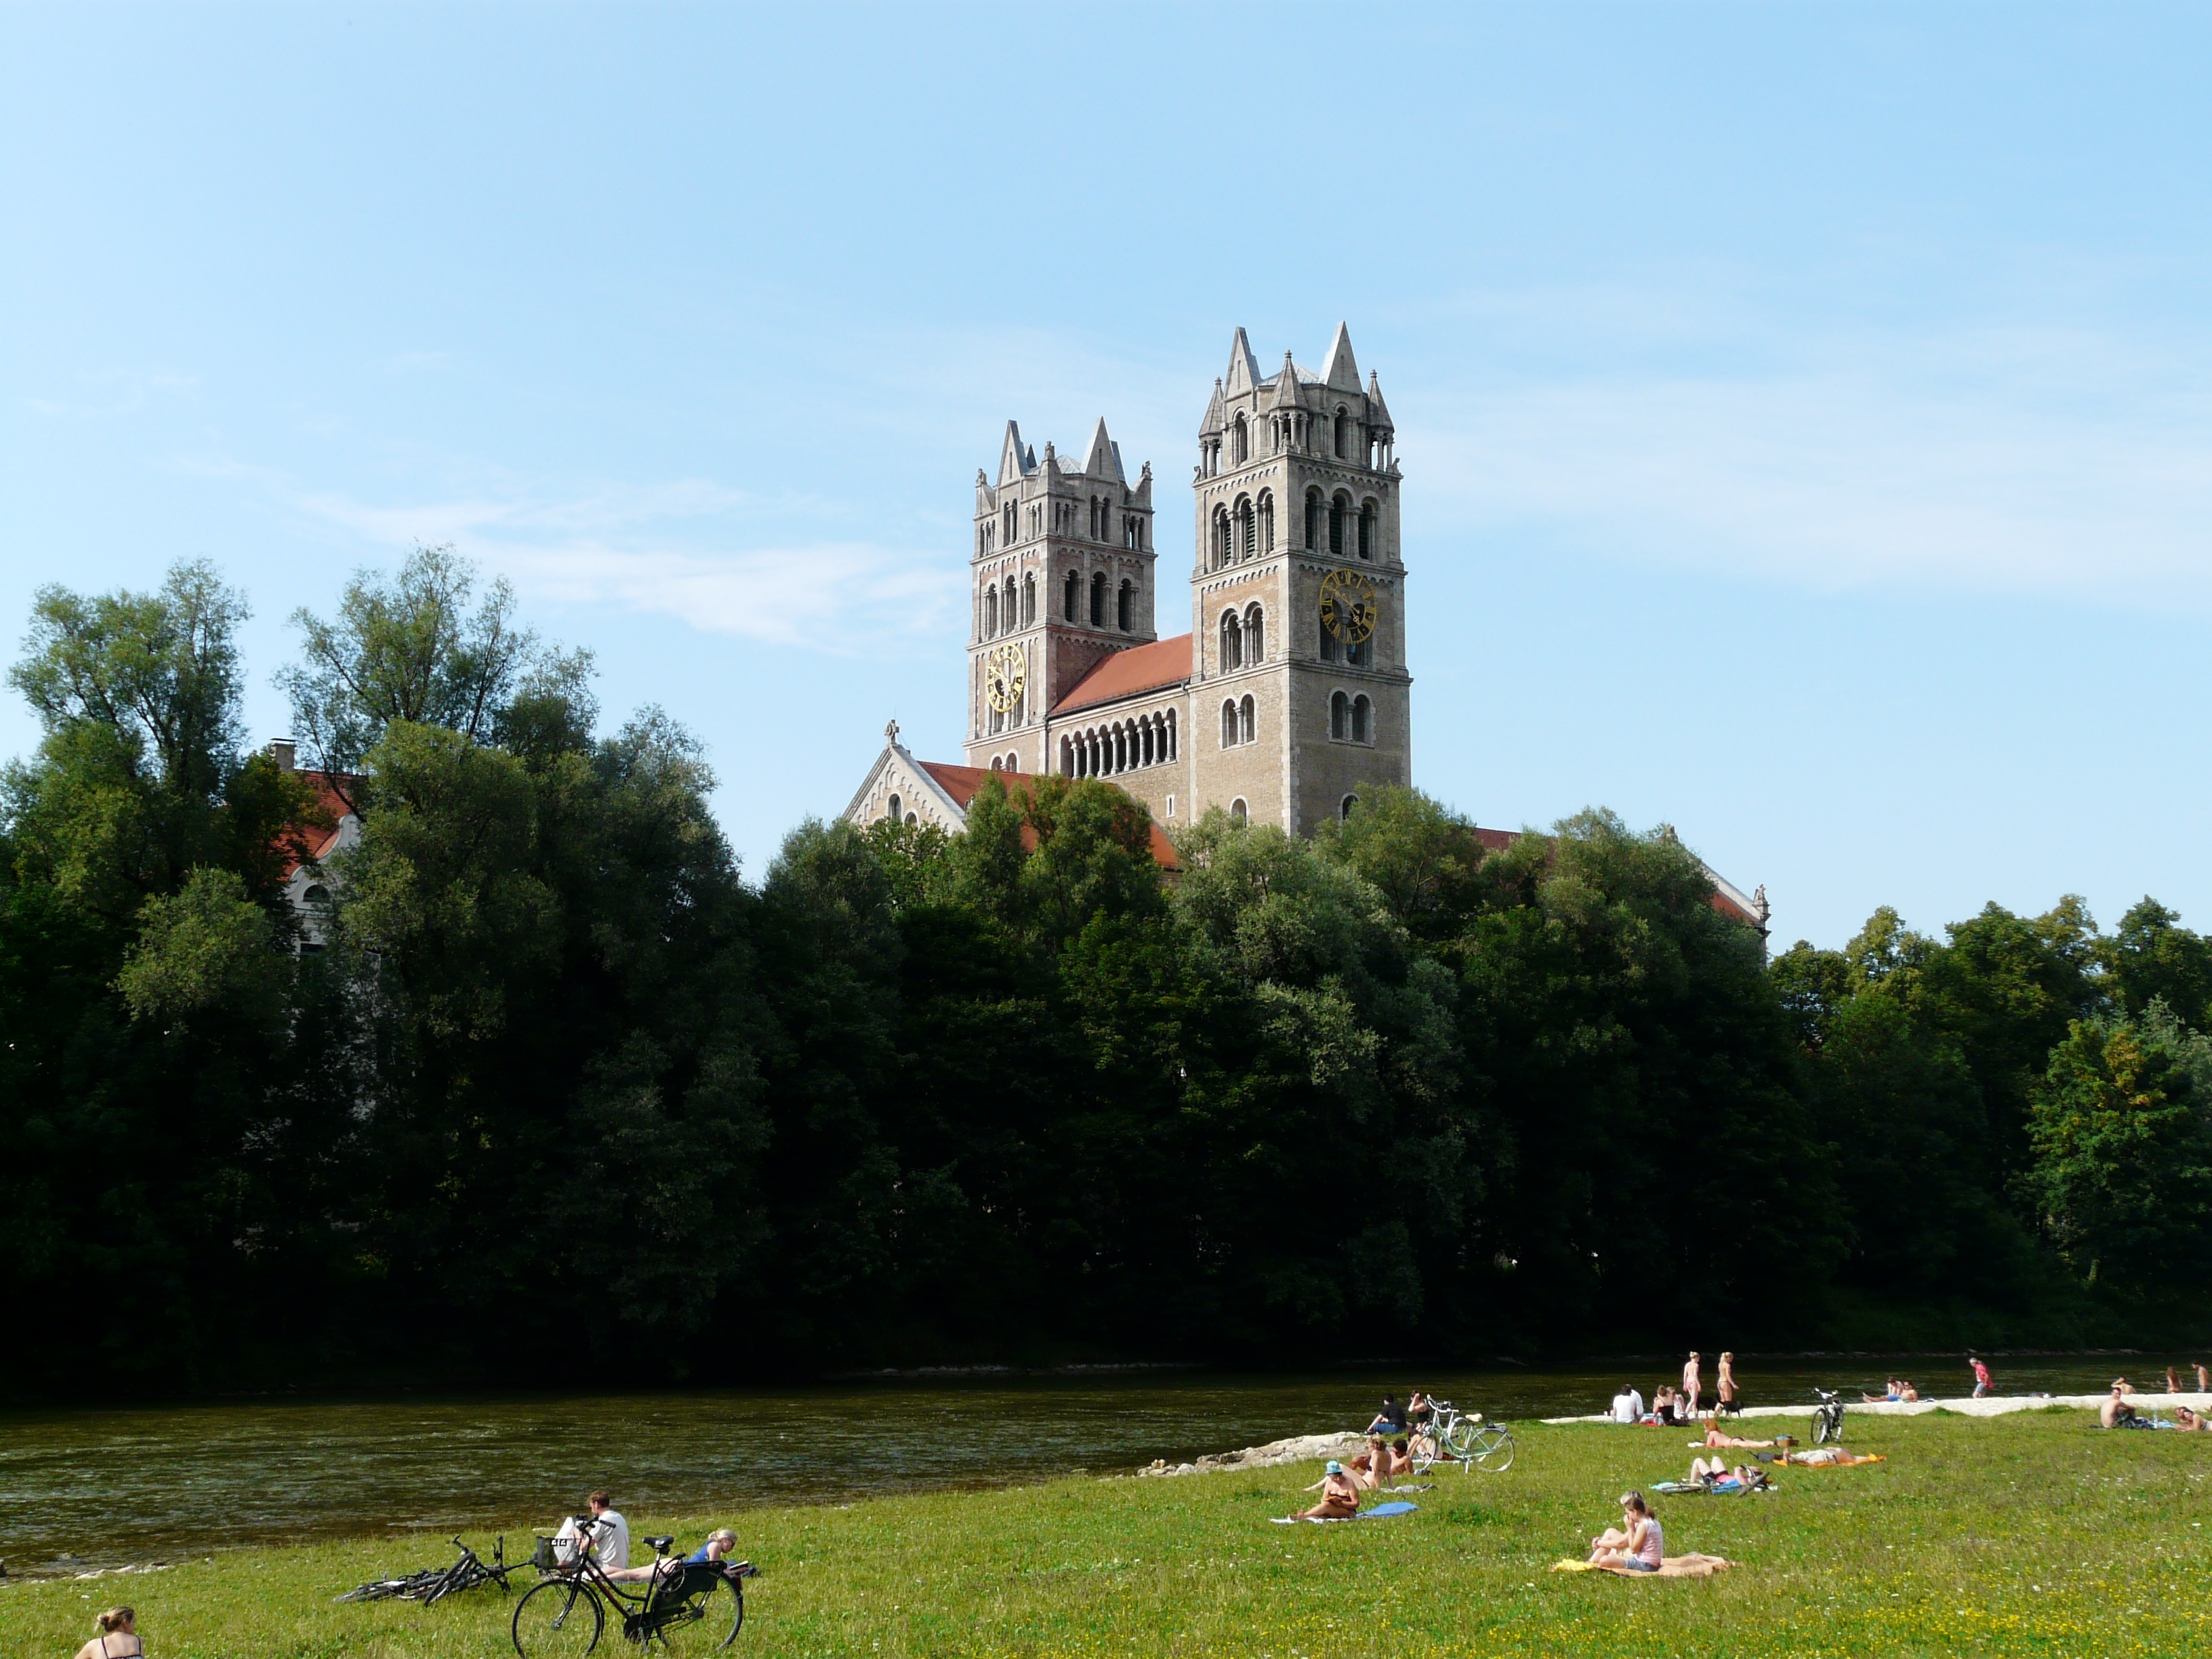
lawn, chateau, river, tower, park, church, tourism, towers, munich, isar, parish church, church steeples, neo romanesque, bathing meadow, catholic parish church, st maximilian, heinrich von schmidt